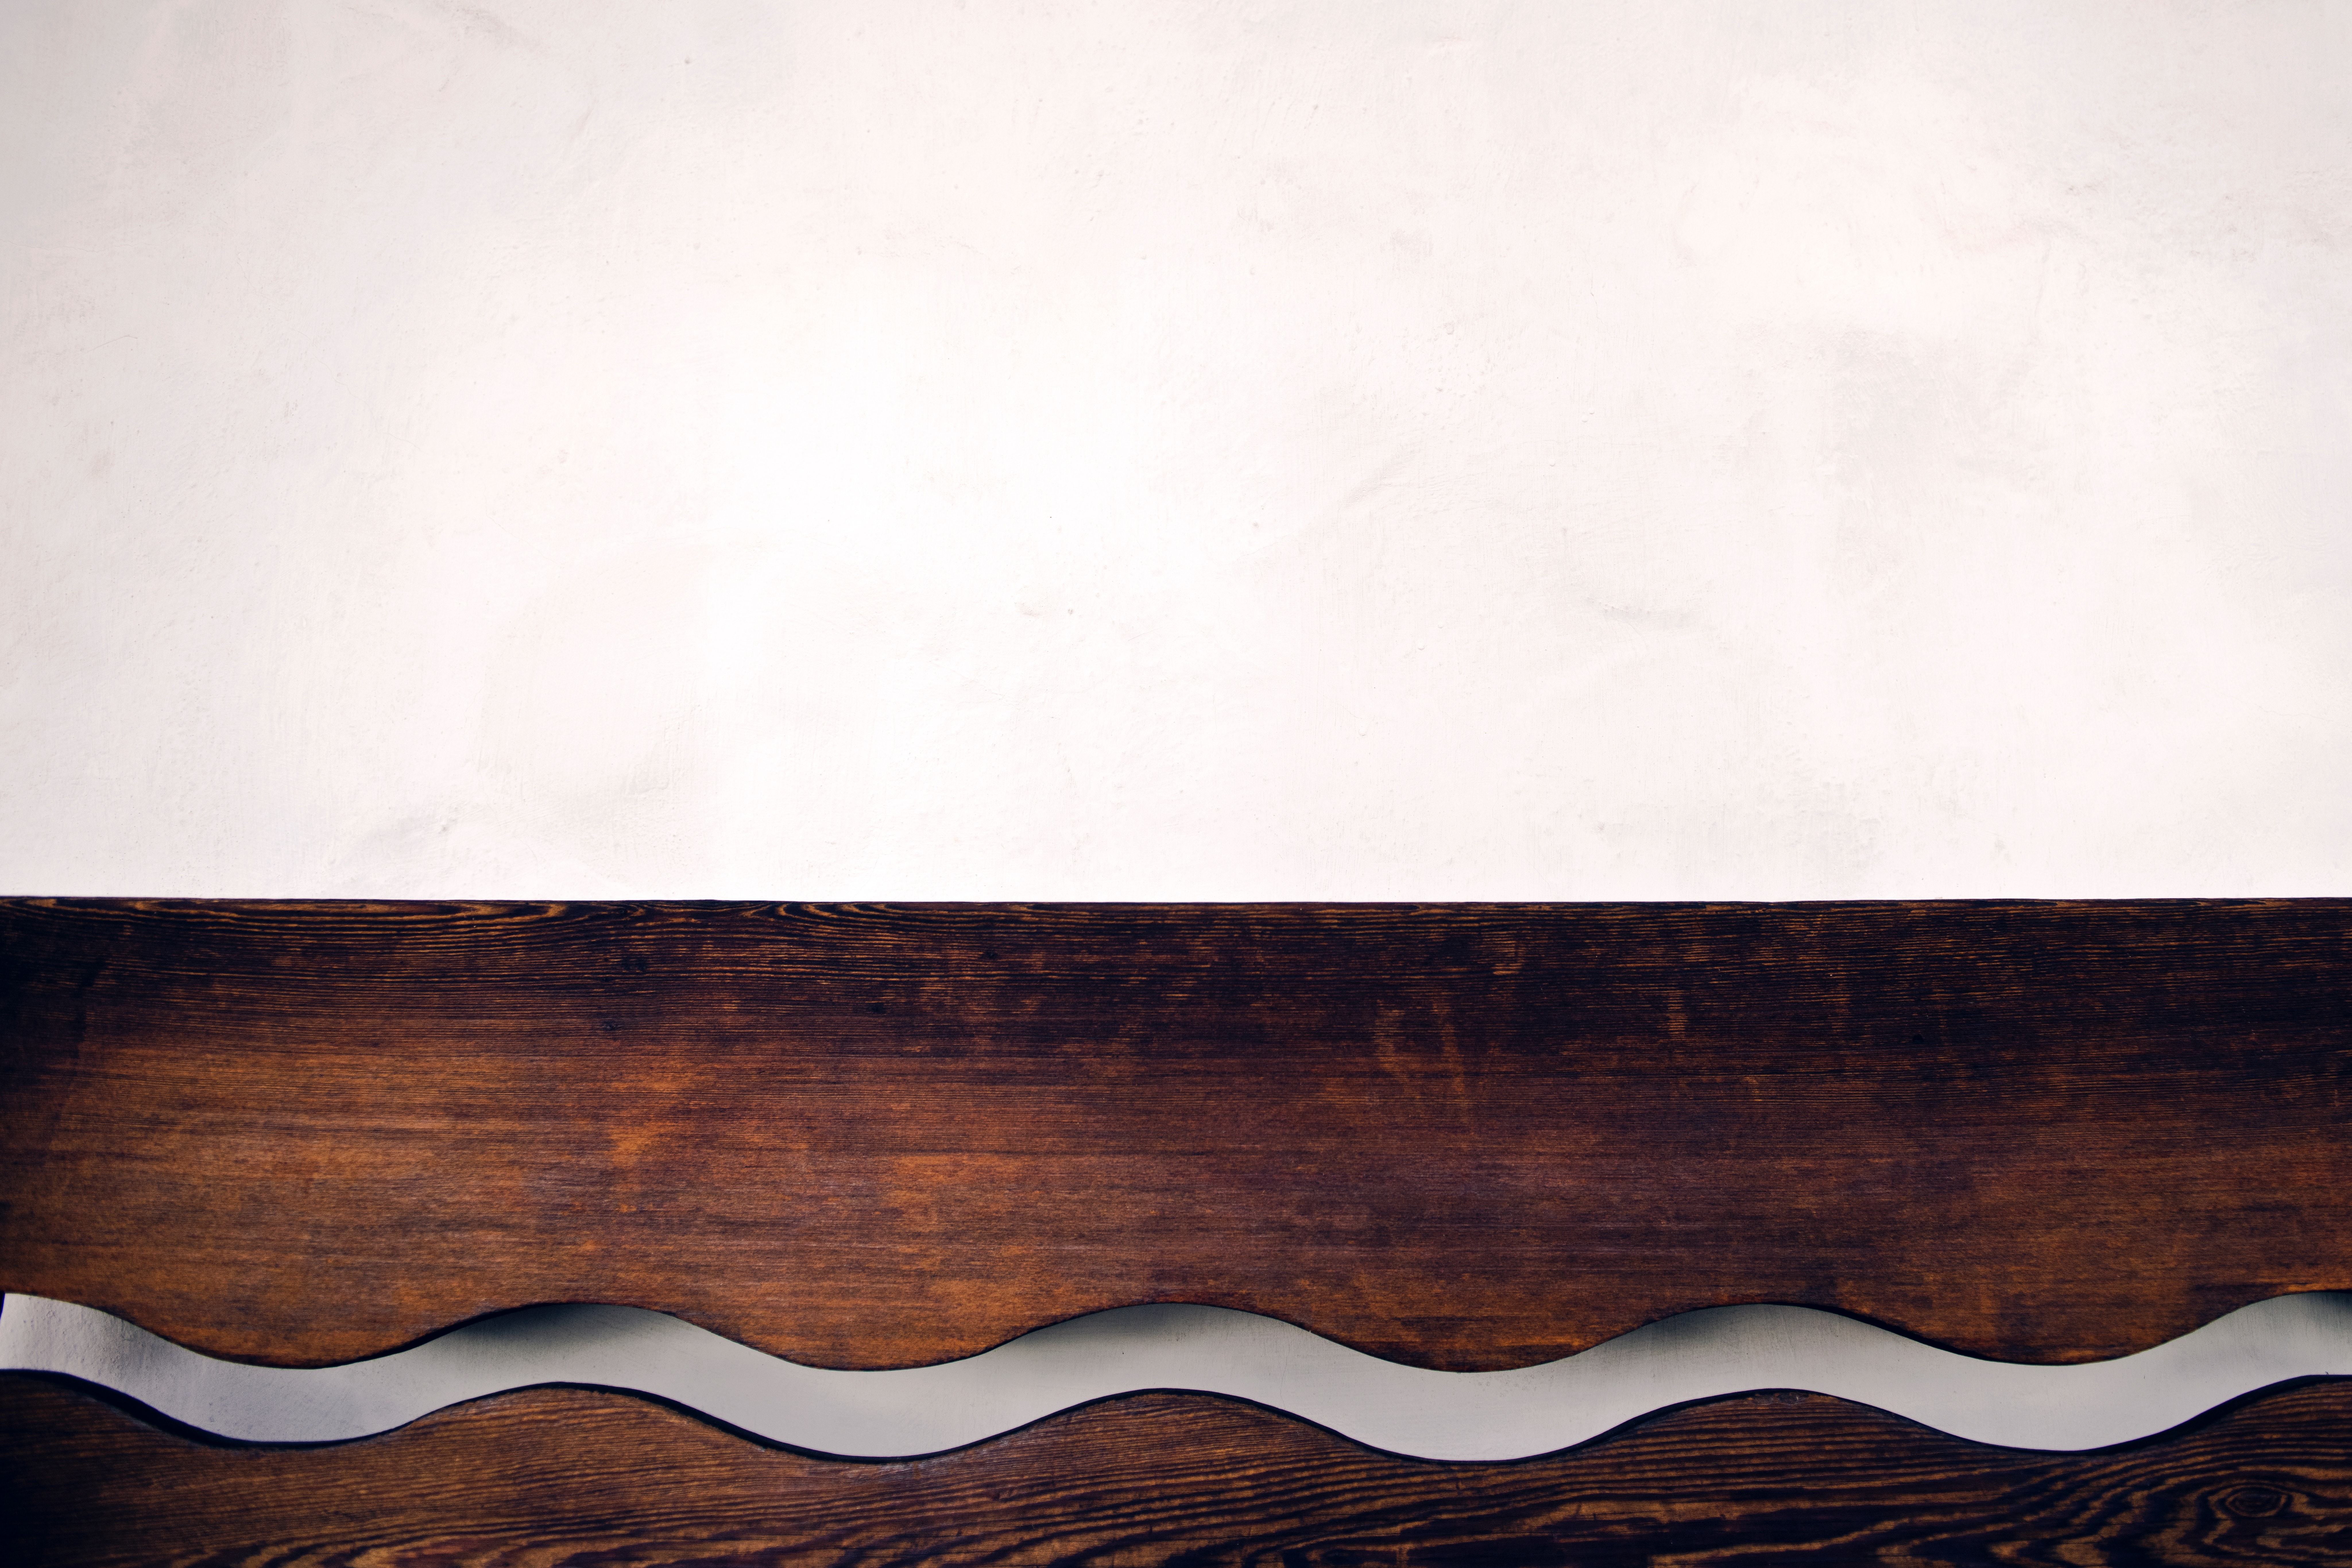
brown, wood, line, sky, wood stain, hardwood, pattern, cloud, rectangle